Eric Stults

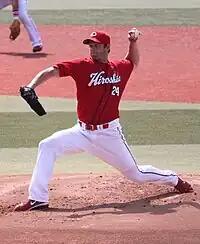
Stults with the Hiroshima Toyo Carp in 2010

Eric William Stults (born December 9, 1979) is an American former professional baseball pitcher. He pitched for the Los Angeles Dodgers, Colorado Rockies, Chicago White Sox, San Diego Padres and Atlanta Braves in Major League Baseball, and for the Hiroshima Toyo Carp in Nippon Professional Baseball.